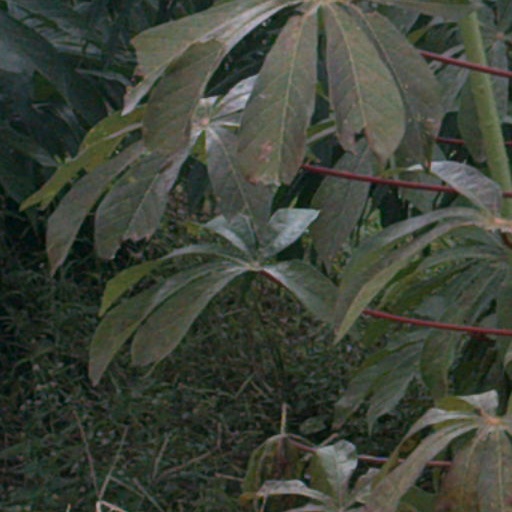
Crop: cassava